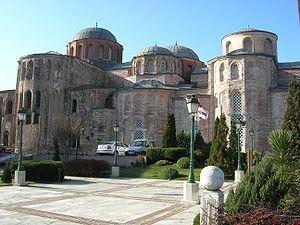
L’abbaye saint-Ange de Pétra est une ancienne abbaye cistercienne située à Constantinople, capitale de l'éphémère Empire latin de Constantinople, sur la rive européenne du Bosphore. Son existence et sa filiation sont certaines, mais son emplacement moins. Il pourrait s'agir du Monastère du Pantocrator.
Cet article recense les sites concernés par l'observatoire mondial des monuments en 2000.
Le monastère du Christ Pantocrator est un établissement religieux chrétien fondé à Constantinople au XIIᵉ siècle. Le complexe architectural central a été reconverti en mosquée après la conquête ottomane de 1453 et a pris le nom de mosquée Zeyrek. Représentatif de l'architecture religieuse de l'époque médio-byzantine, c'est après Saint-Sophie le plus imposant bâtiment religieux d'Istanbul datant d'avant 1453.